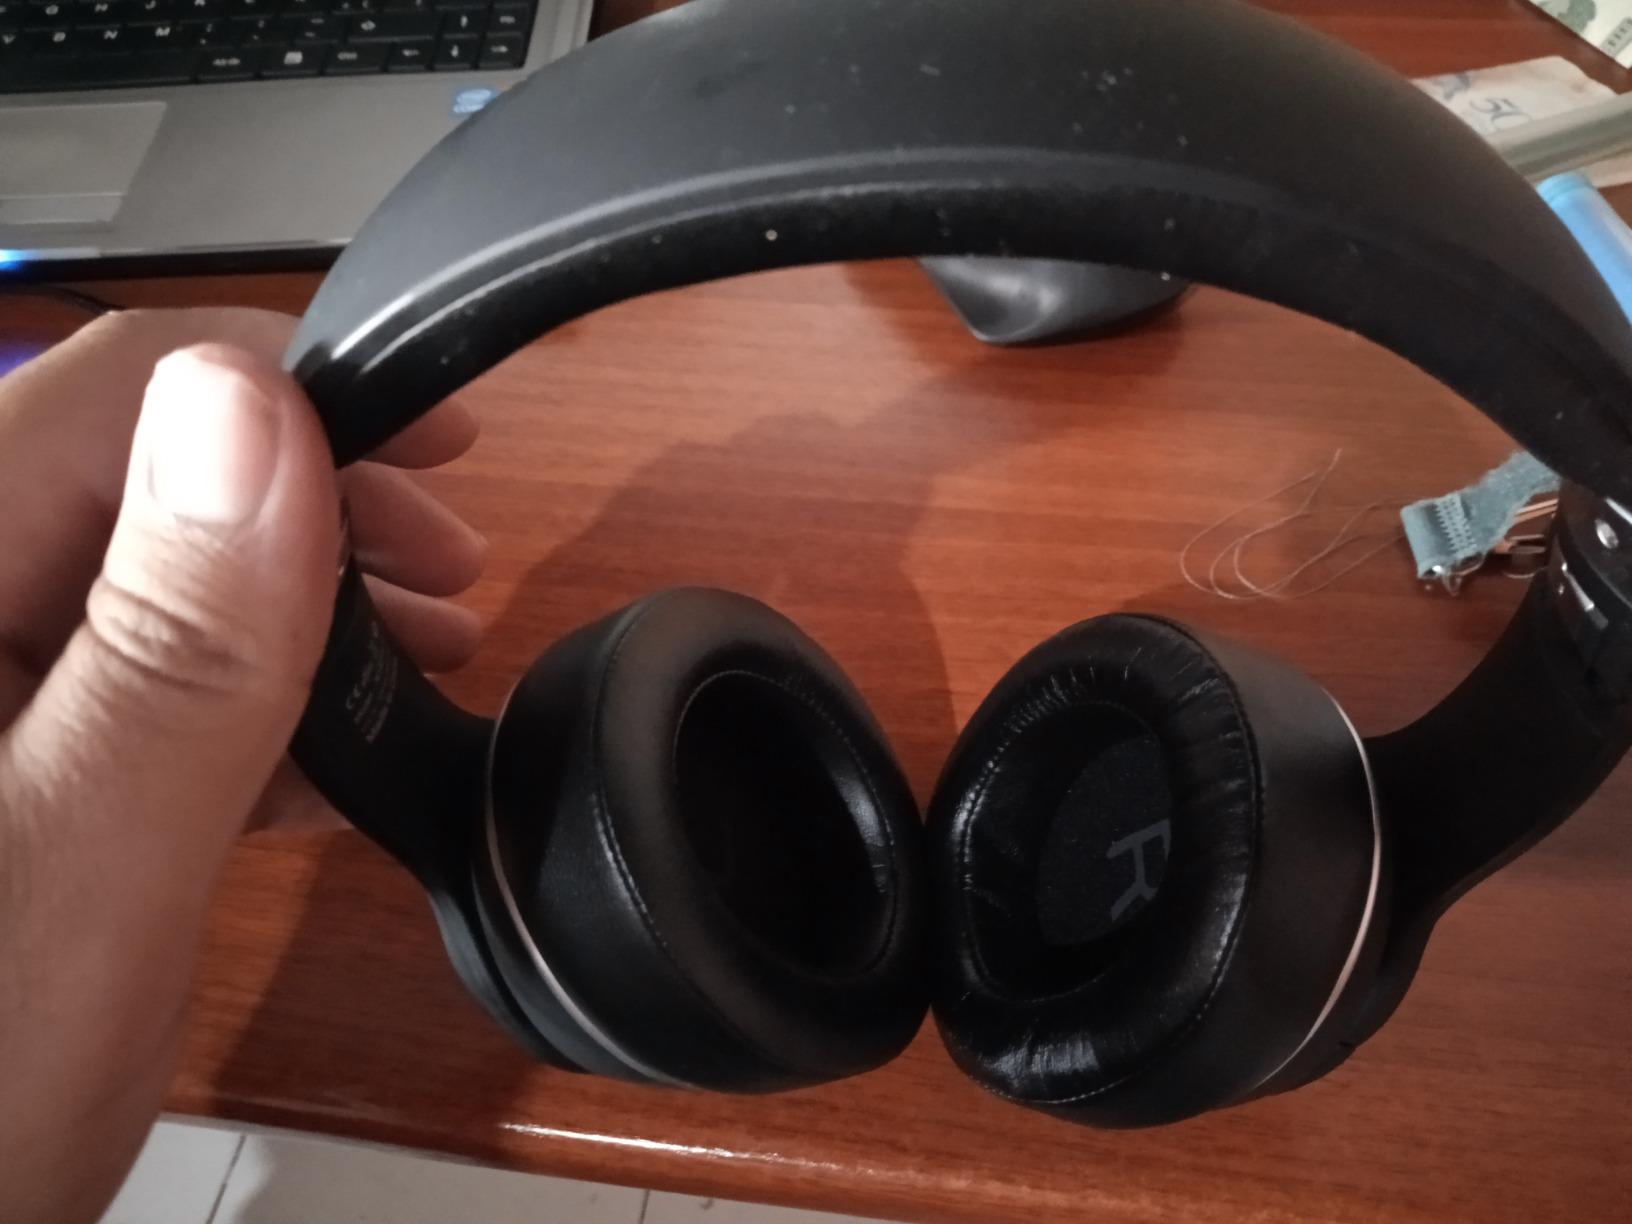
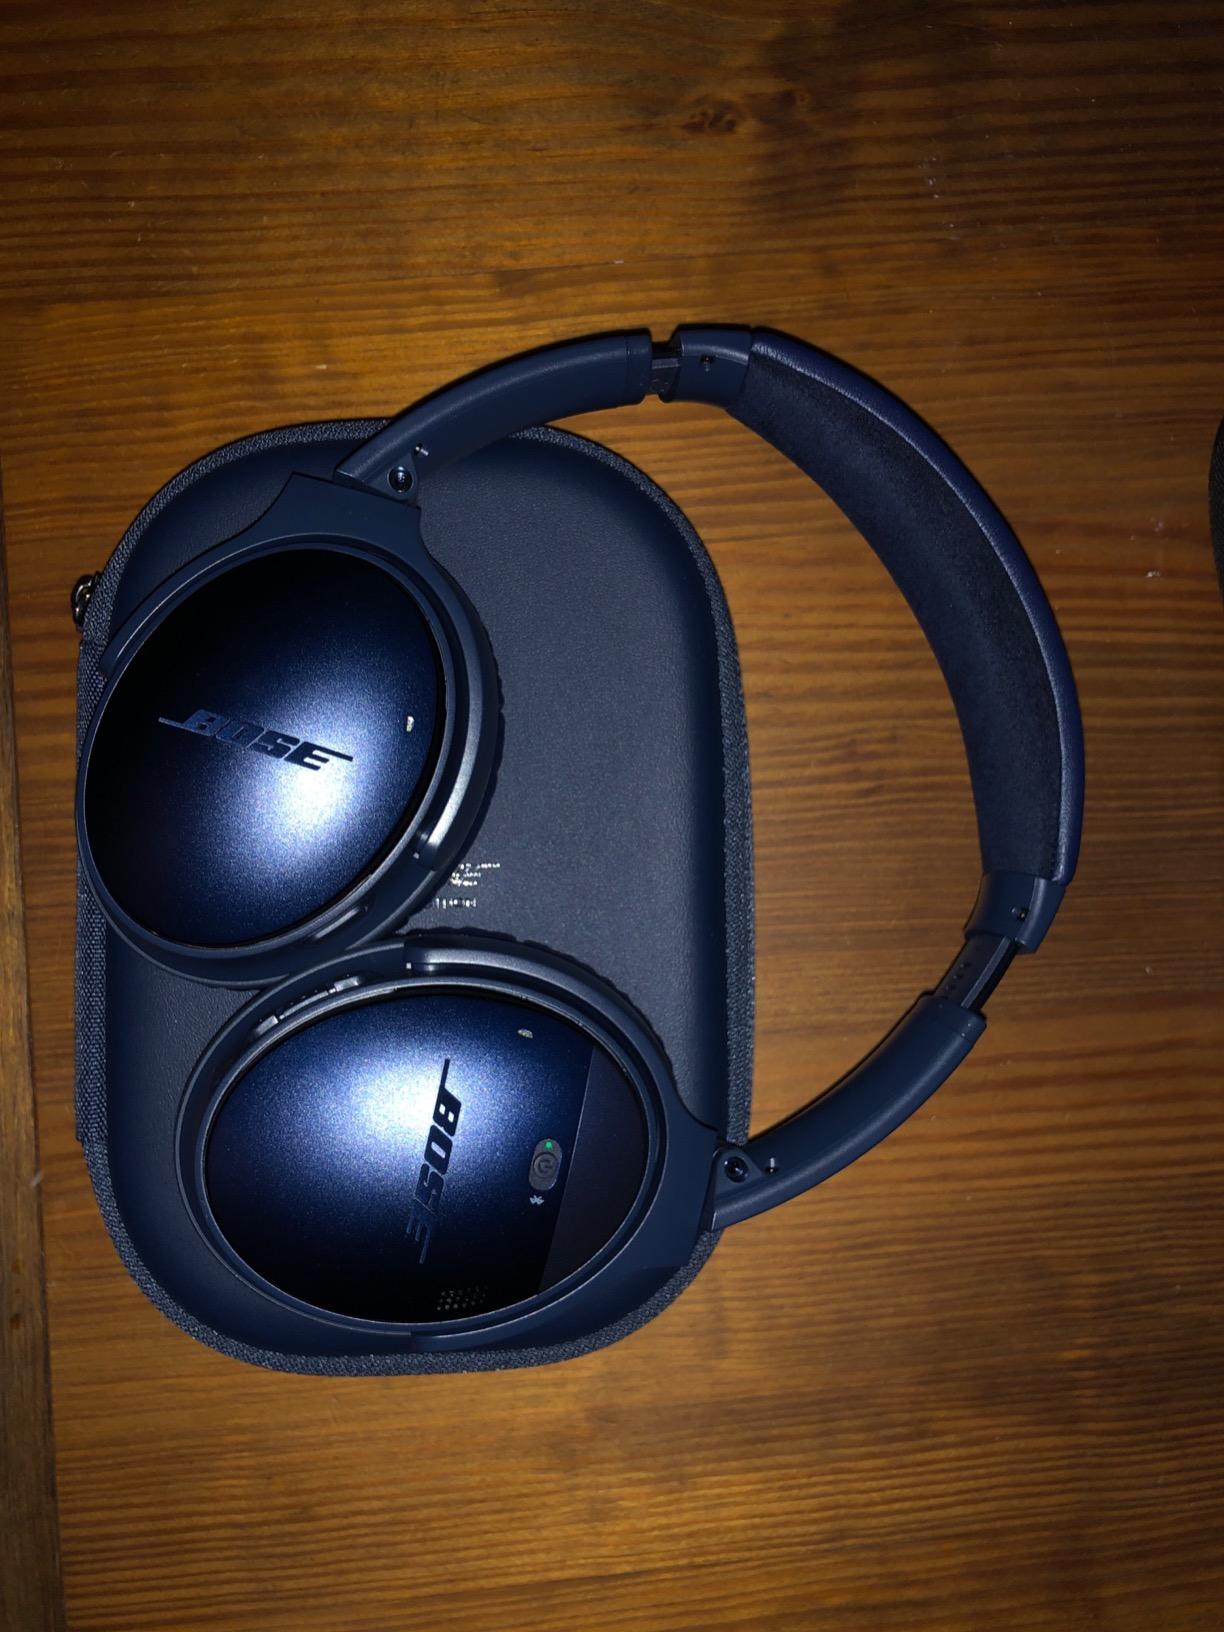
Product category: headphones
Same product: no